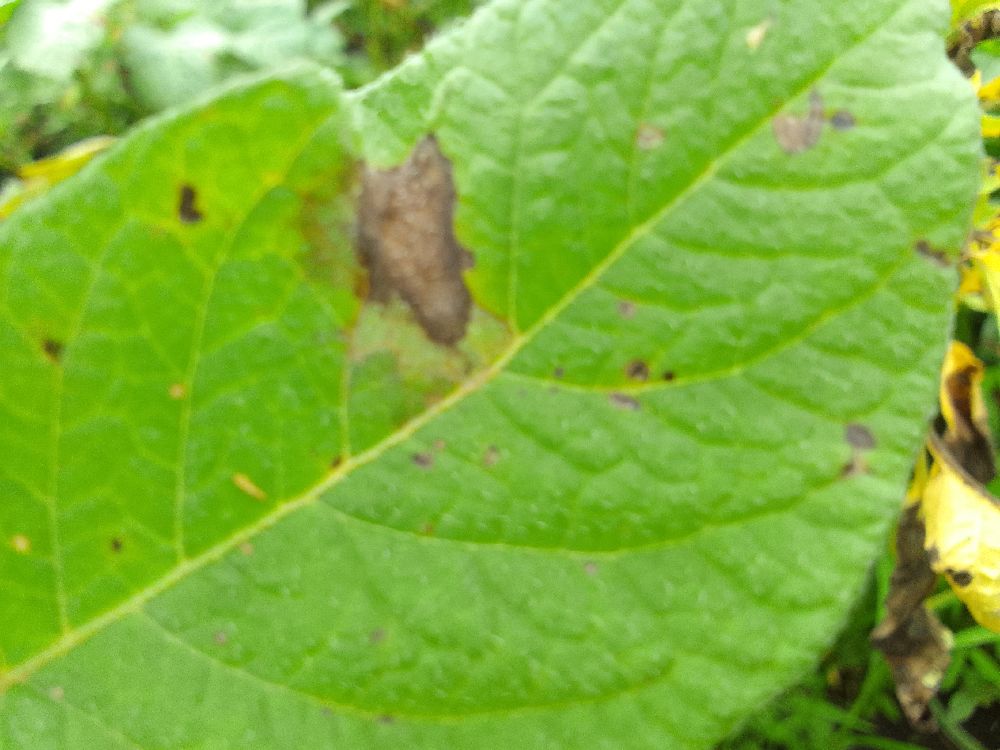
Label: Late blight